History of Lisbon

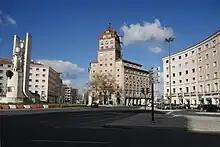
Praça do Areeiro

A railway line connecting Lisbon to Porto and intervening cities was constructed, with two new train stations: Santa Apolónia and Rossio. Electric lighting was introduced as a public utility in 1878, replacing gas lighting. The first master plans of urban development were drawn up.in response to the need to reverse the city's reputation as a dirty, backward capital that shocked visitors from northern Europe. Its inhabitants were encouraged to use the decorative ceramic tiles called "azulejos" on the exteriors of their houses and to paint the facades pink, according to municipal guidelines